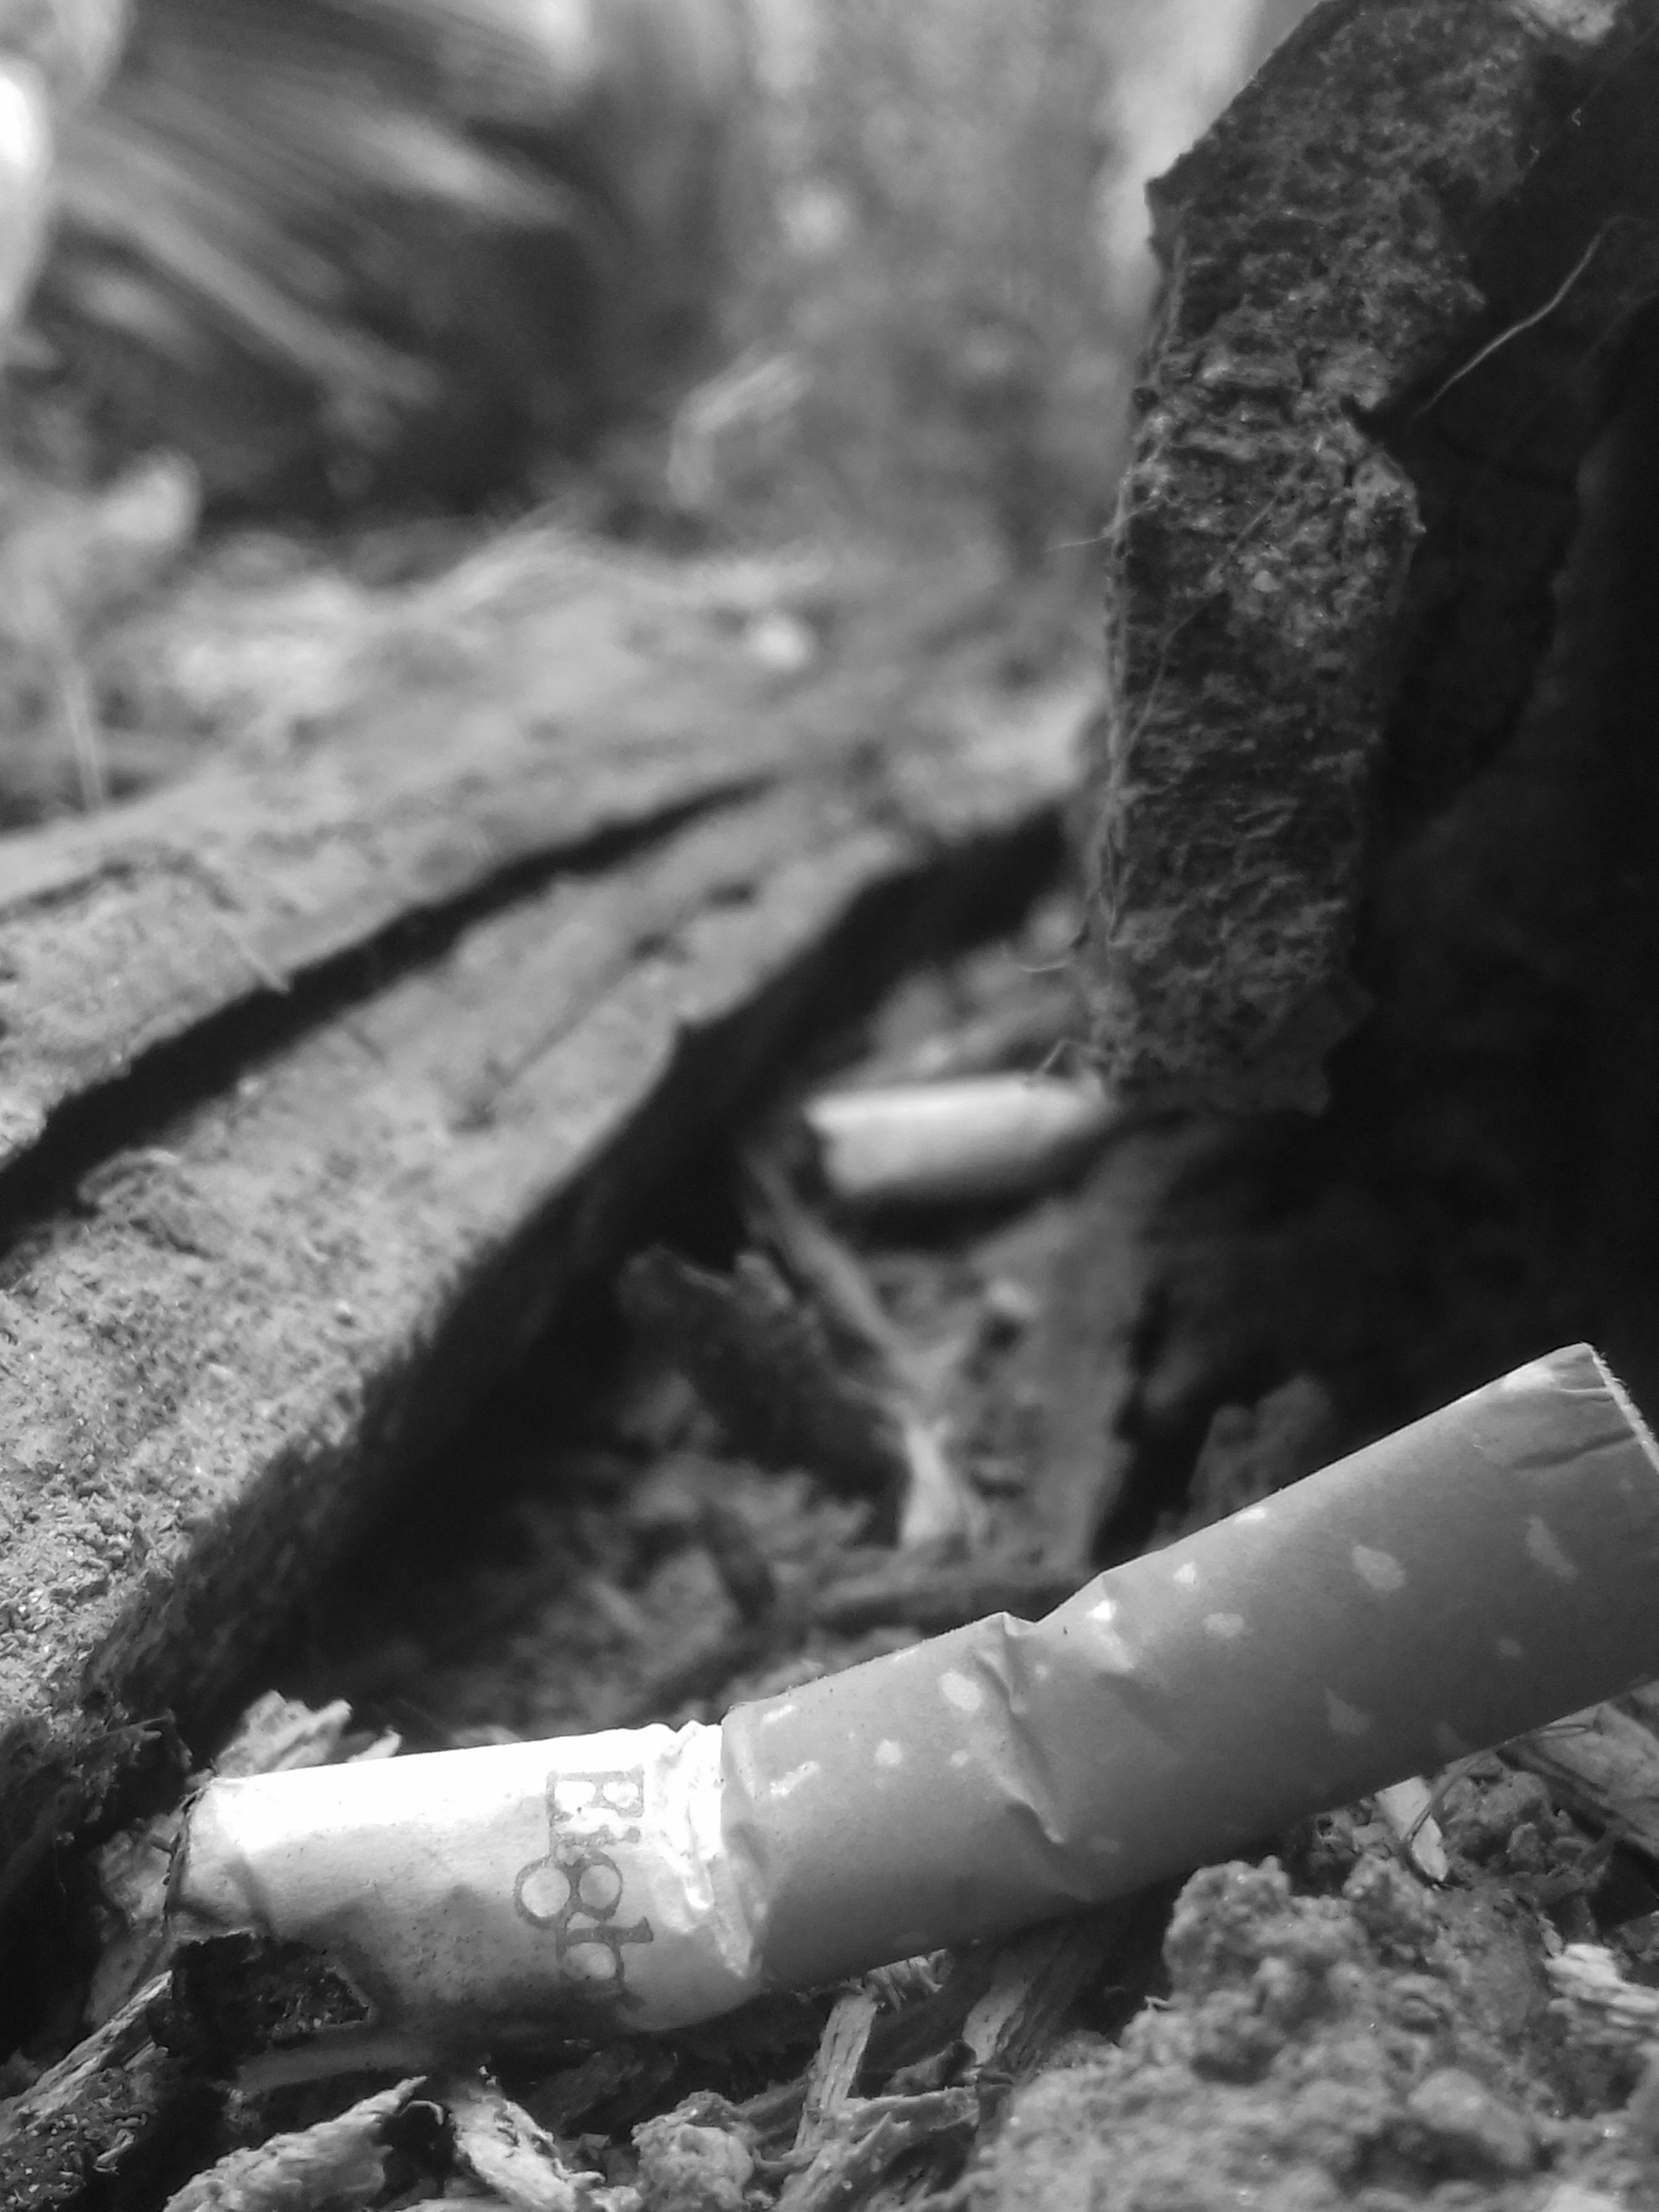
tree, rock, snow, winter, black and white, wood, white, photography, soil, black, monochrome, cigarette, material, focus, photograph, image, cigarette end, monochrome photography